Scientific misconceptions

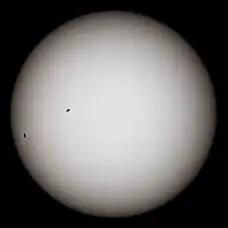
It is a popular misconception that the Sun is red, orange or yellow. In reality, the Sun is white as seen in this solar filter dimmed true-color image.

Scientific misconceptions are commonly held beliefs about science that have no basis in actual scientific fact. Scientific misconceptions can also refer to preconceived notions based on religious and/or cultural influences. Many scientific misconceptions occur because of faulty teaching styles and the sometimes distancing nature of true scientific texts. Because students' prior knowledge and misconceptions are important factors for learning science, science teachers should be able to identify and address these conceptions.